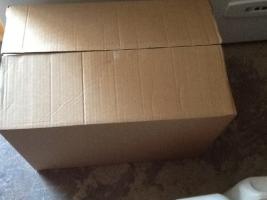
Label: cardboard